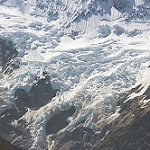
Label: glacier